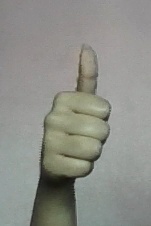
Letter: aleff